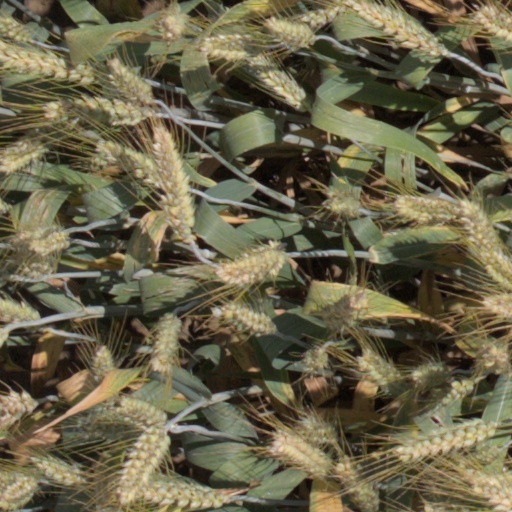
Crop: wheat